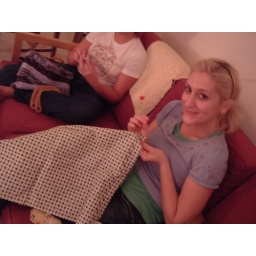
Go Christine! She is making curtains in her cute little blue shirt!